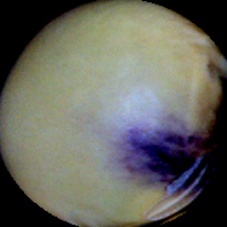
Label: Spotted